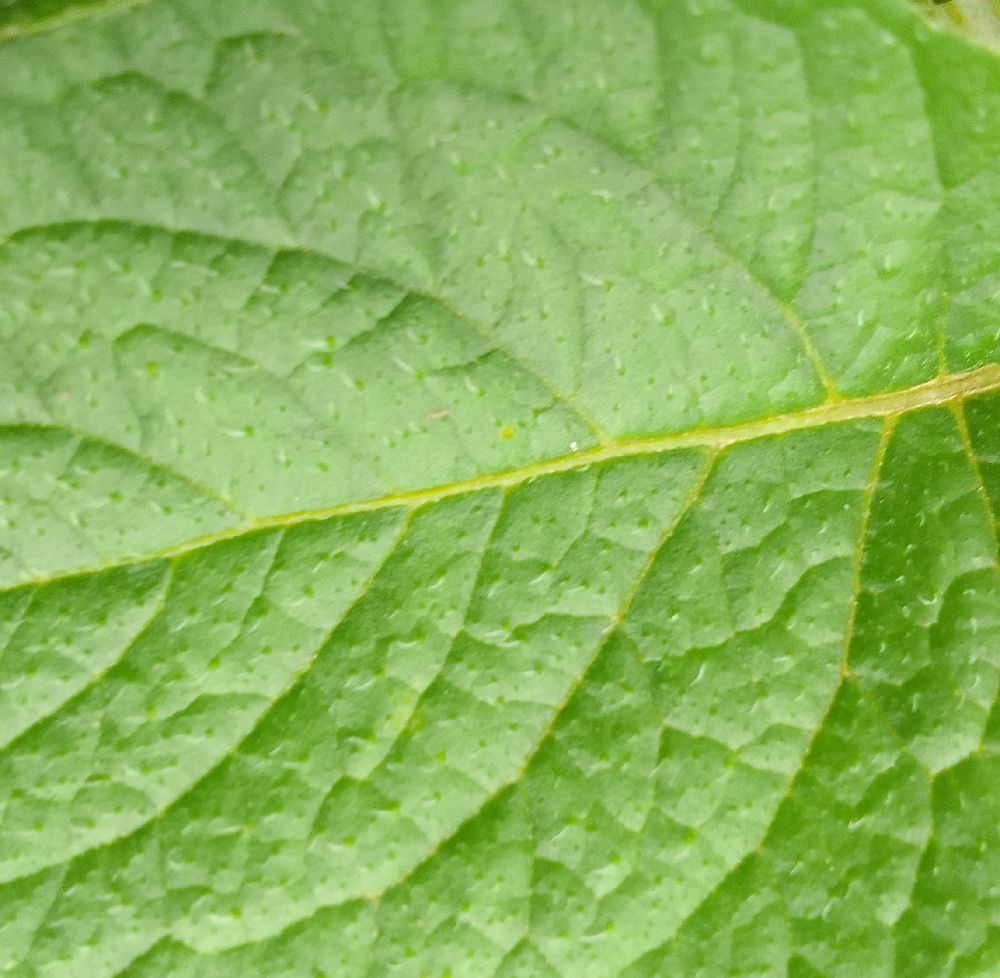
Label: Healthy